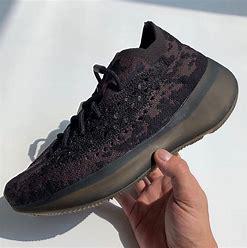
Brand: Adidas
Model: Yeezy Boost 380